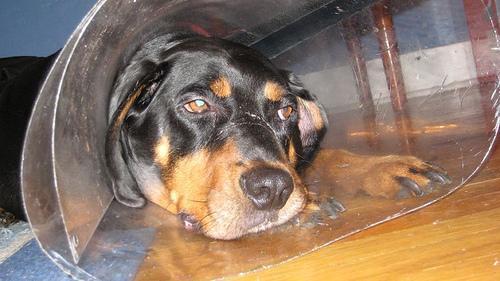
black-and-tan_coonhound